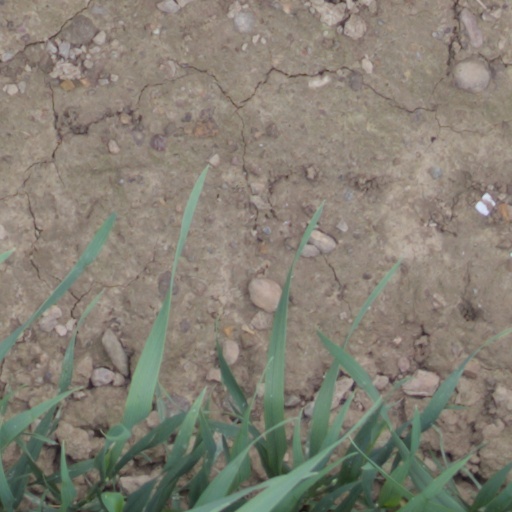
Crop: wheat